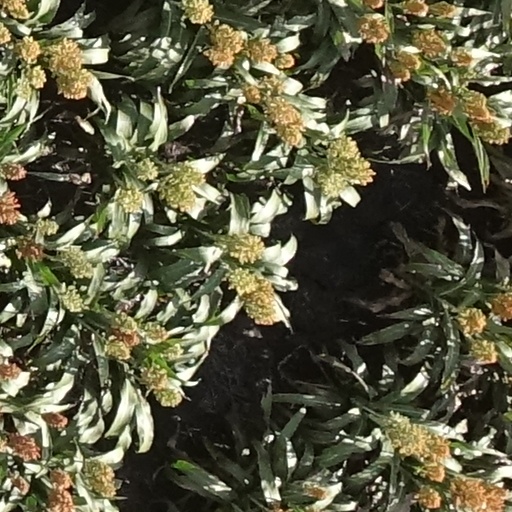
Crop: sorghum